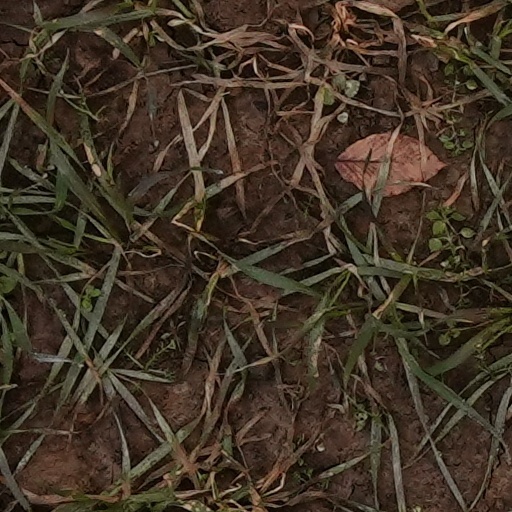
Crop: wheat